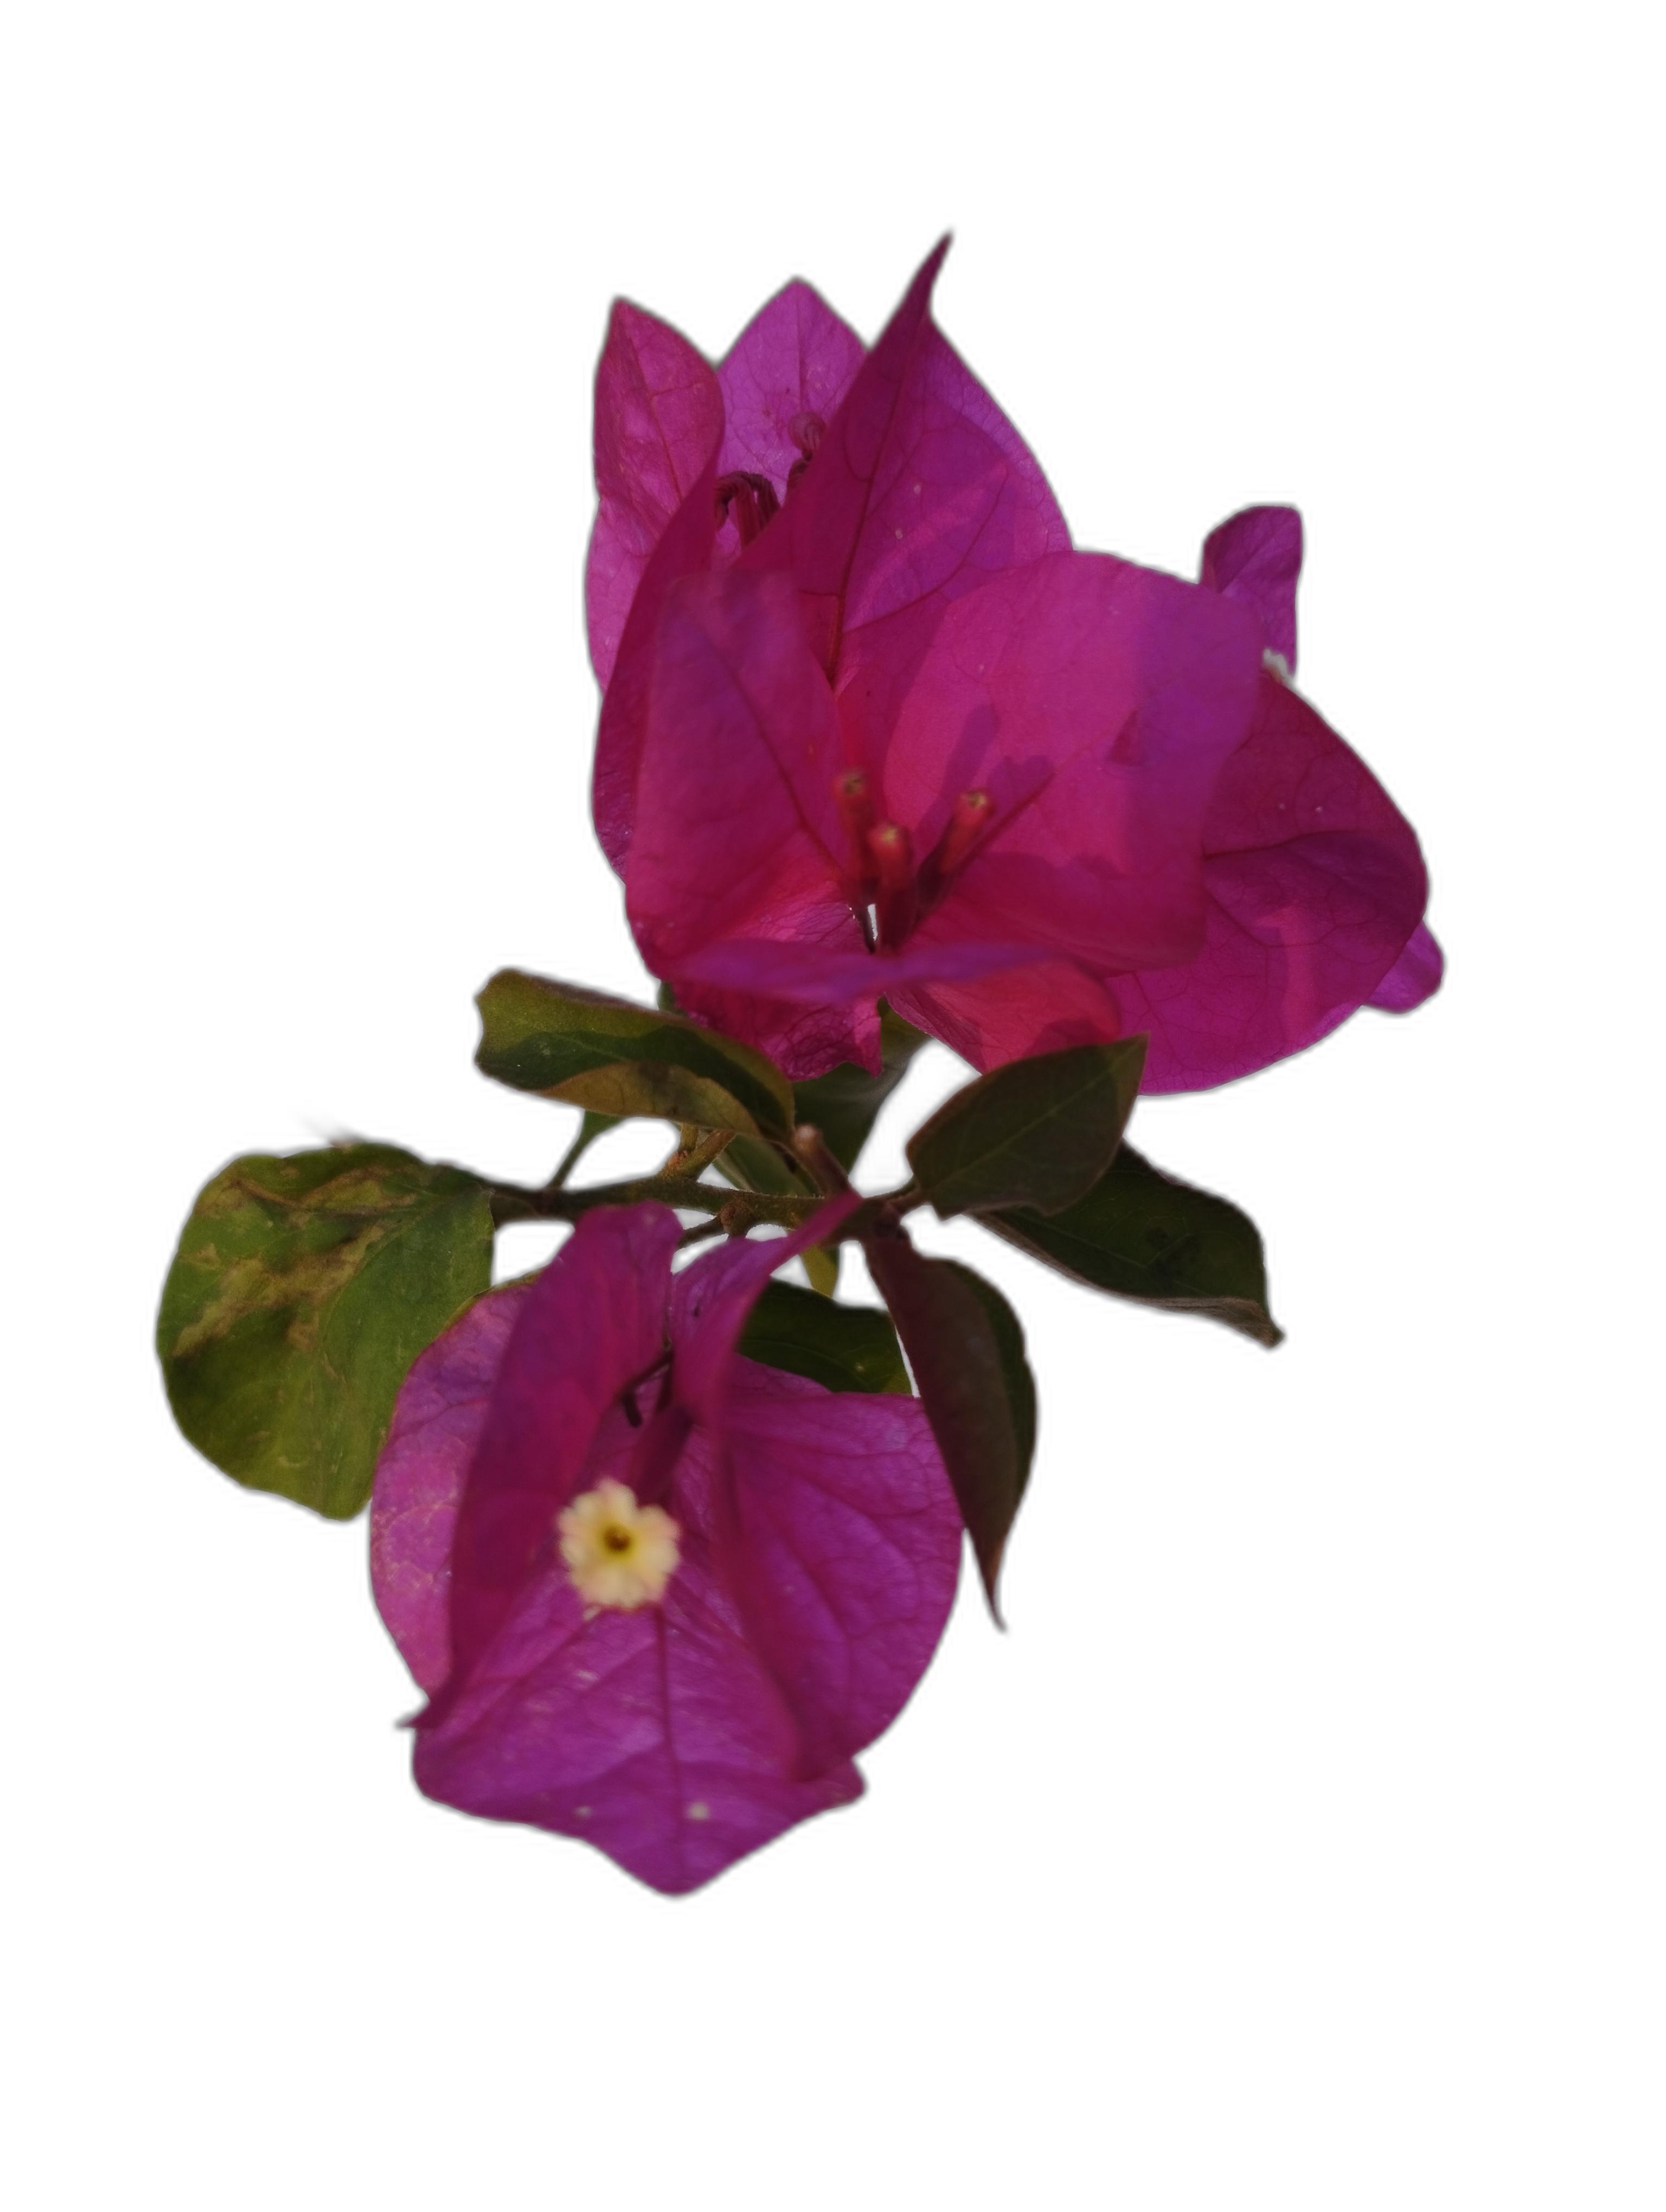
Label: Bougainvillea